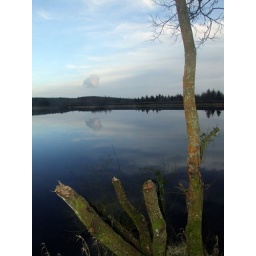
A single fluffy cloud in the boring sky reflected on the very still lake